Military history of India

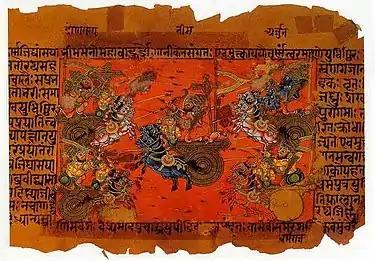
A Manuscript illustration of the Battle of Kurukshetra

An excavation at Sinauli's necropolis has yielded copper swords, helmets and chariots, dating from 2000 to 1800 BC, which suggests the presence of a warrior Indo-Aryan people who followed Vedic religion in the region during the Copper-Bronze Age (2000 BC–1200 BC).